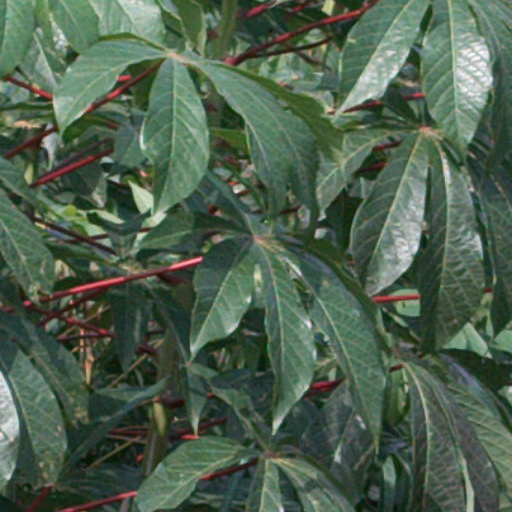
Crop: cassava